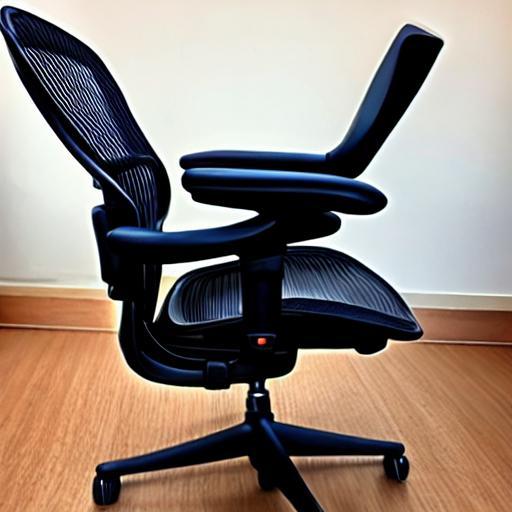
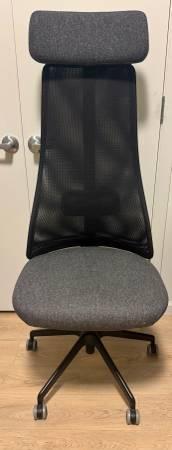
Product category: items_chair
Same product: no